Robert S. Kerr

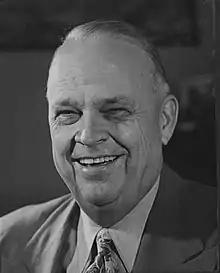
Kerr in 1956

Robert Samuel Kerr (September 11, 1896 – January 1, 1963) was an American businessman and politician from Oklahoma. Kerr formed a petroleum company before turning to politics. He served as the 12th governor of Oklahoma from 1943 to 1947 and was elected three times to the United States Senate. Kerr worked natural resources, and his legacy includes water projects that link the Arkansas River via the Gulf of Mexico. He was the first Oklahoma governor born in the territory of the state.